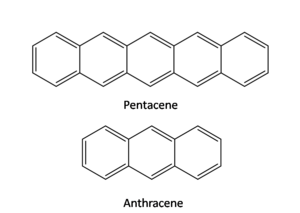
L'électronique organique est un domaine de la science des matériaux comprenant le design, la synthèse, la caractérisation et l'utilisation de petites molécules ou polymères organiques qui présentent des propriétés électroniques souhaitables comme la conductivité. Contrairement aux conducteurs et semi - conducteurs inorganiques conventionnels, les matériaux électroniques organiques sont constitués de petites molécules ou de polymères organiques. Des stratégies de synthèse pour ces matériaux ont été développées à partir de la chimie organique et des polymères. L'un des avantages espérés de l'électronique organique est son faible coût par rapport à l'électronique traditionnelle. Les propriétés intéressantes des polymères conducteurs incluent leur conductivité électrique qui peut être modifiée par la concentration de dopants. Par rapport aux métaux, ils ont une flexibilité mécanique. Certains ont une stabilité thermique élevée.
L'électronique organique est un domaine de la science des matériaux comprenant le design, la synthèse, la caractérisation et l'utilisation de petites molécules ou polymères organiques qui présentent des propriétés électroniques souhaitables comme la conductivité. Contrairement aux conducteurs et semi - conducteurs inorganiques conventionnels, les matériaux électroniques organiques sont constitués de petites molécules ou de polymères organiques. Des stratégies de synthèse pour ces matériaux ont été développées à partir de la chimie organique et des polymères. L'un des avantages espérés de l'électronique organique est son faible coût par rapport à l'électronique traditionnelle. Les propriétés intéressantes des polymères conducteurs incluent leur conductivité électrique qui peut être modifiée par la concentration de dopants. Par rapport aux métaux, ils ont une flexibilité mécanique. Certains ont une stabilité thermique élevée.